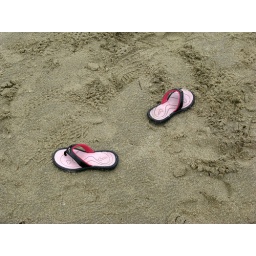
These little pink sandals looked so lonely sitting by themselves on the beach. Obviously, I had to photograph them.